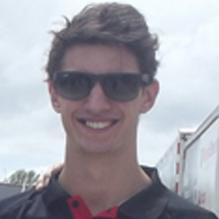
Age: 24